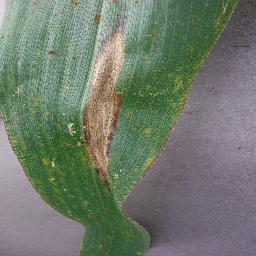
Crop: corn
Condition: (maize)_northern_blight